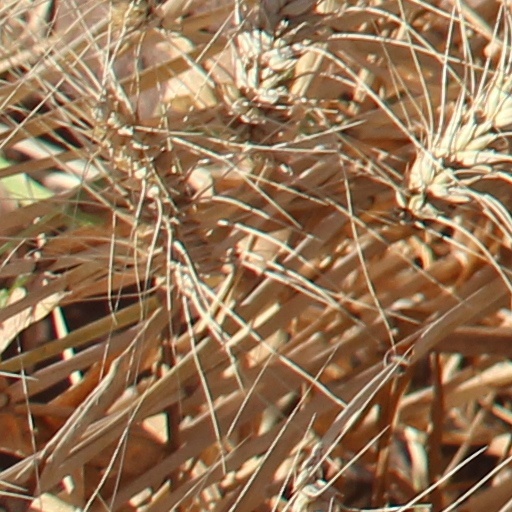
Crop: wheat